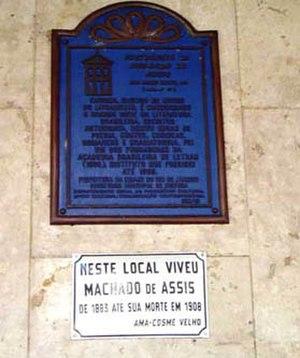
Joaquim Maria Machado de Assis est un écrivain et journaliste brésilien, considéré par beaucoup de critiques, d’universitaires, de gens de lettres et de lecteurs comme l’une des grandes figures, sinon la plus grande, de la littérature brésilienne.